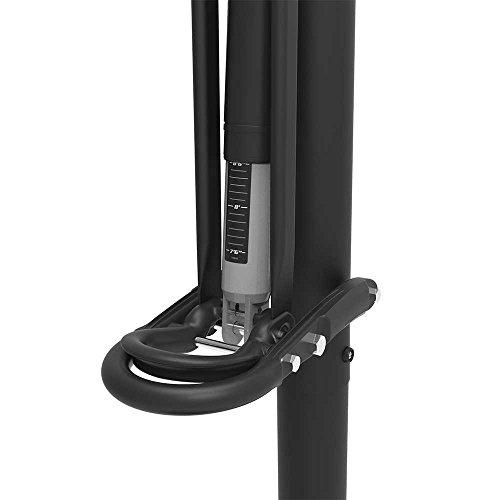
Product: Lifetime 71281 In Ground Power Lift Basketball System, 52 Inch Shatterproof Backboard
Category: Sports & Outdoors | Sports & Fitness | Accessories | Field, Court & Rink Equipment | Basketball Court Equipment | Basketball Hoops & Goals | In-Ground
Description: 52" Steel Framed Shatterproof backboard is constructed with a polycarbonate surface for strength and durability.
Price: $449.99